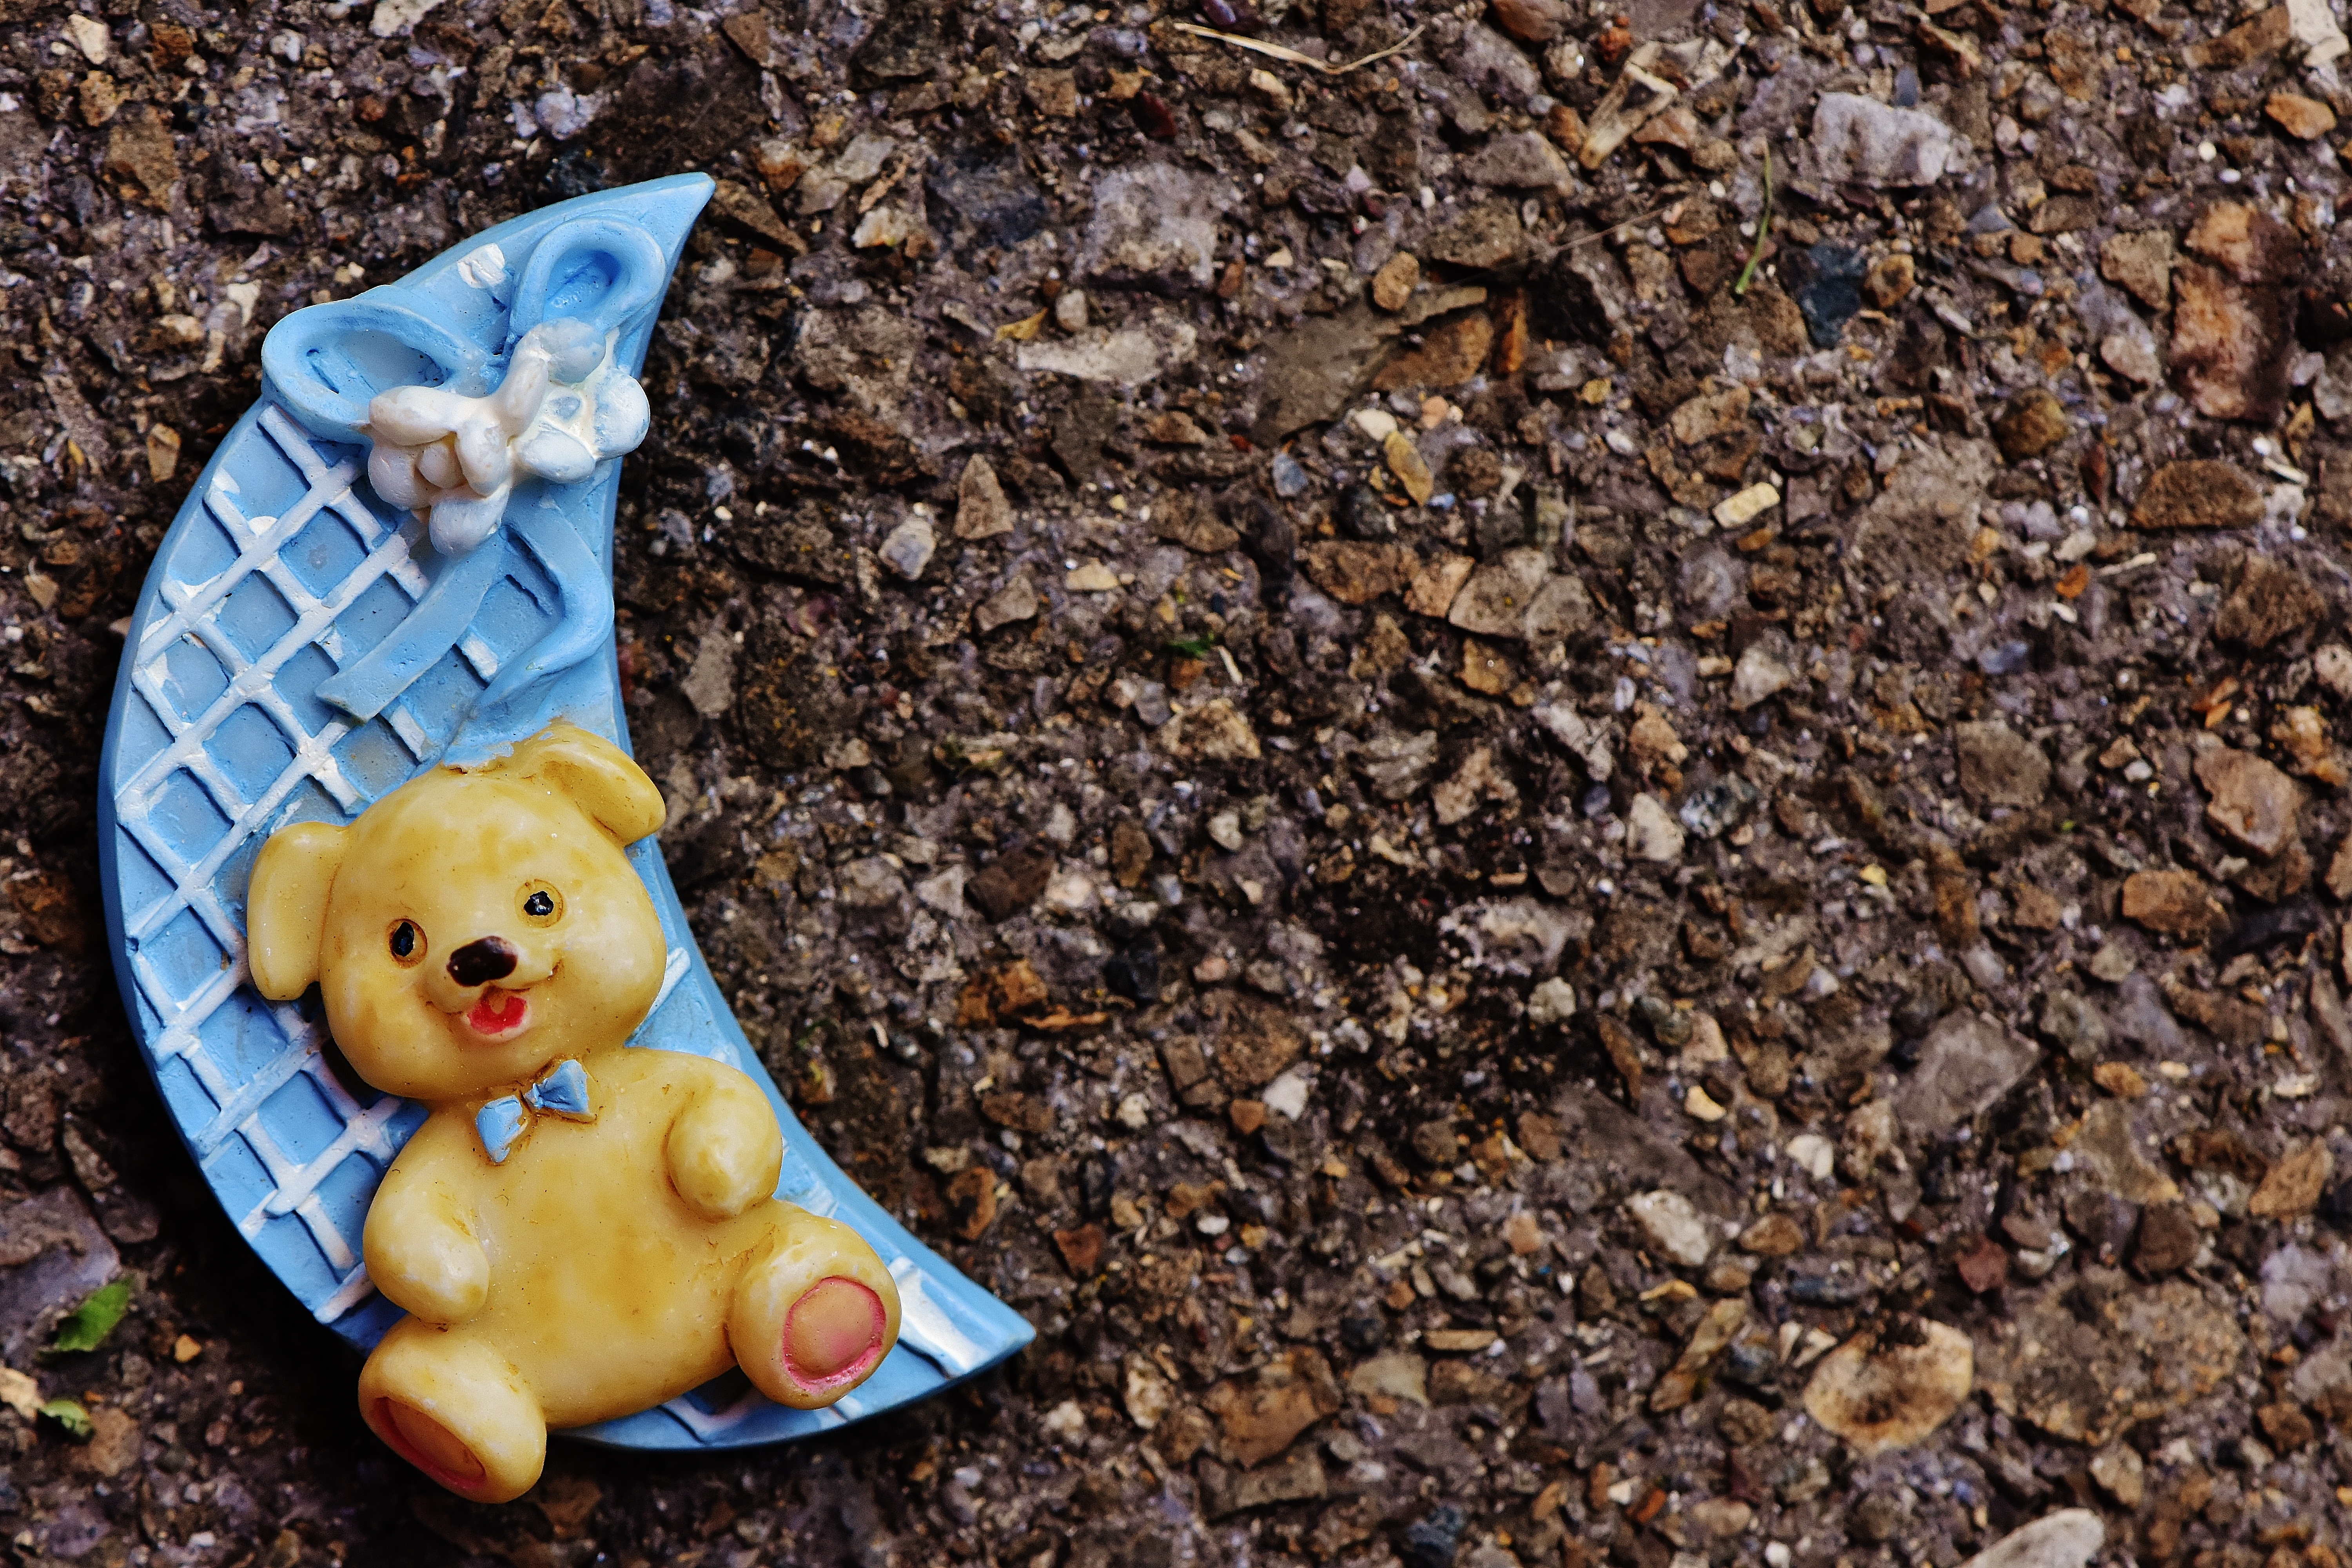
leaf, flower, boy, bear, food, autumn, moon, baby, happy, event, teddy, birth